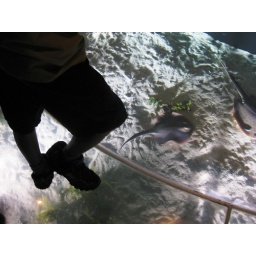
Standing on the glass floor above stingrays